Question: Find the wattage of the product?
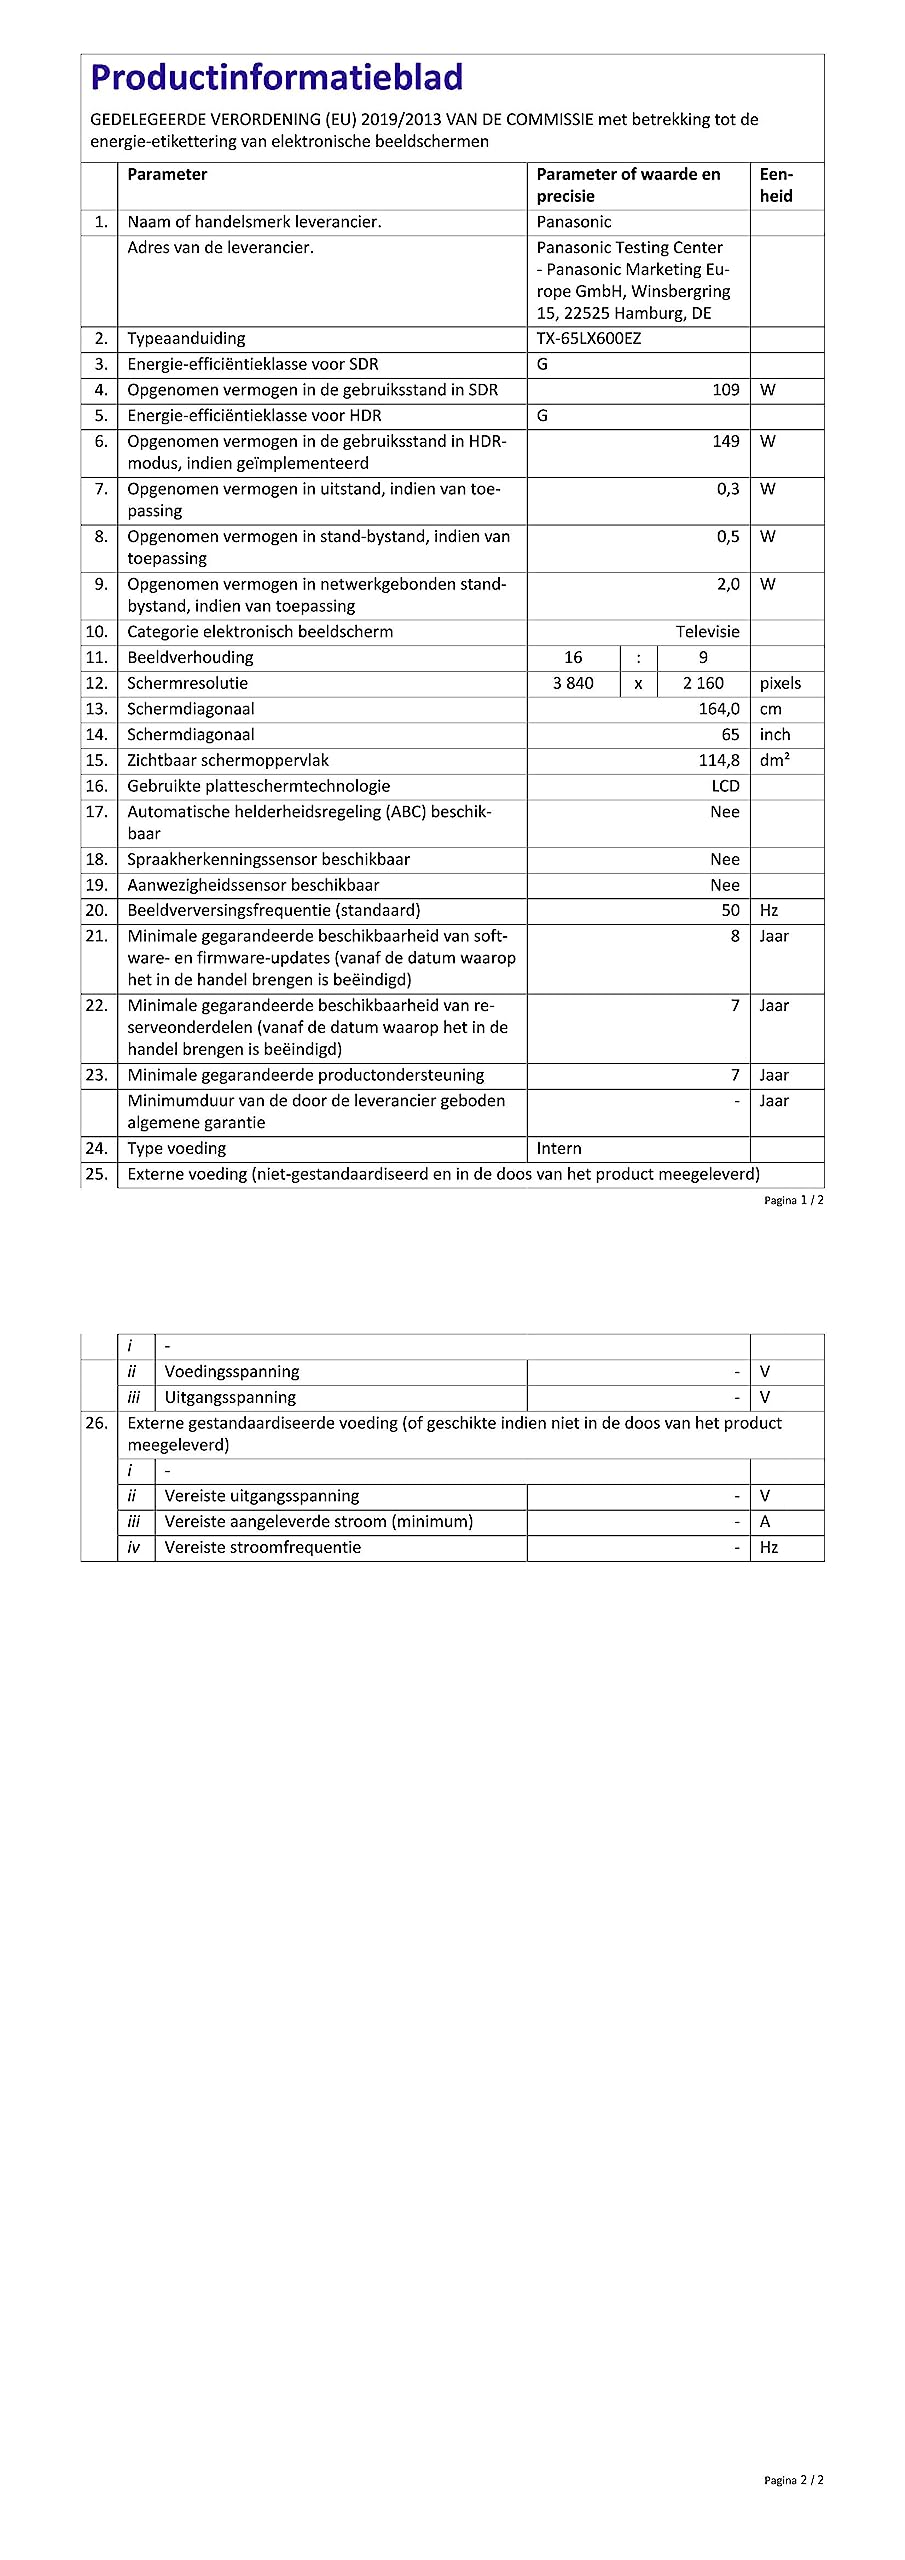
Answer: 2.0 watt